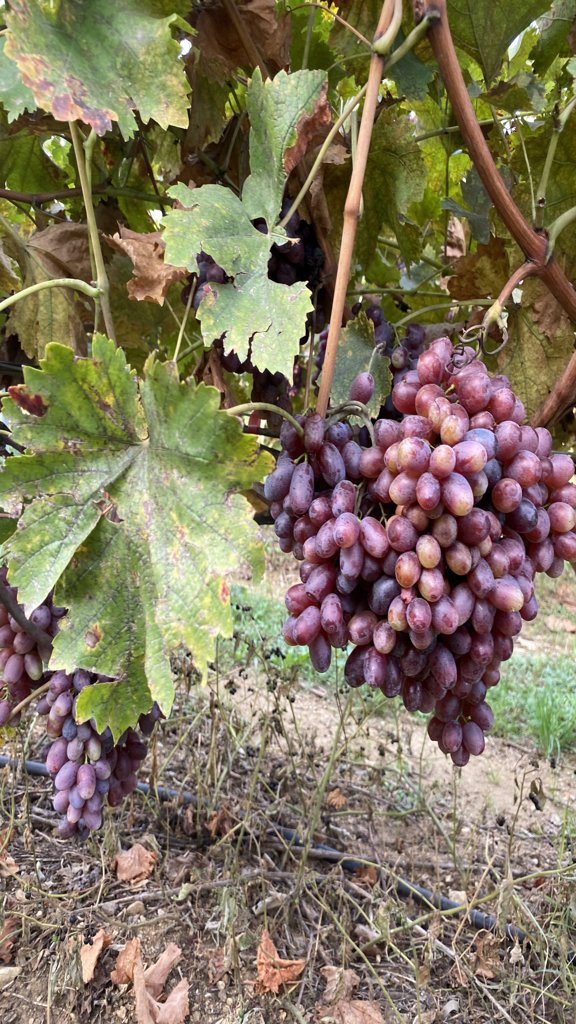
Berries visible: 250
Grape clusters: 5